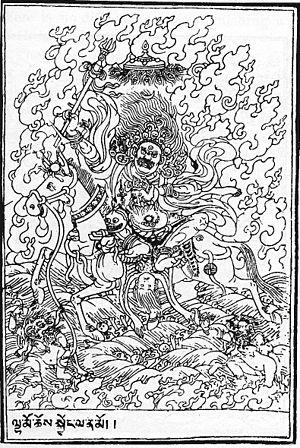
Palden Lhamo, Panden Lamo, Shri Devi, ou Okkin Tungri est un dharmapala protecteur des enseignements du Gautama Bouddha dans l'école Gelugpa du Bouddhisme tibétain. Déité courroucée considérée comme protectrice principale du Tibet, elle est aussi appelée Remati.
Le lac sacré de Lhamo-Latso, appelé aussi le lac des visions, est un lac du Tibet en République populaire de Chine situé dans le Comté de Gyaca, préfecture de Shannan, non loin du monastère de Chokhorgyal, à 150 kilomètres au sud de Lhassa.